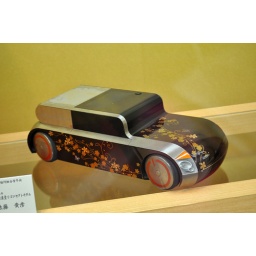
part of a traditional arts display in one of the train stations; a wooden lacquered car, with flower (sakura) design.